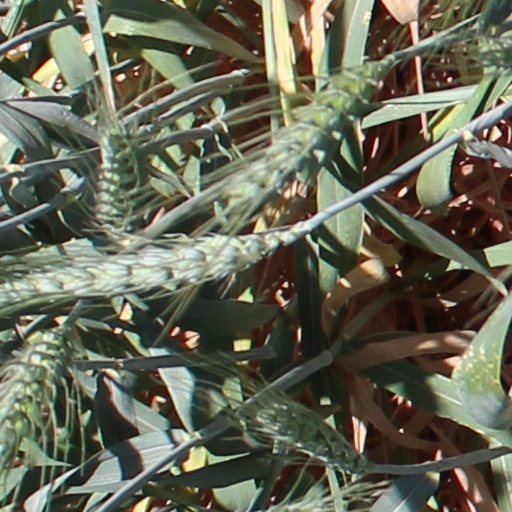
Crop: wheat